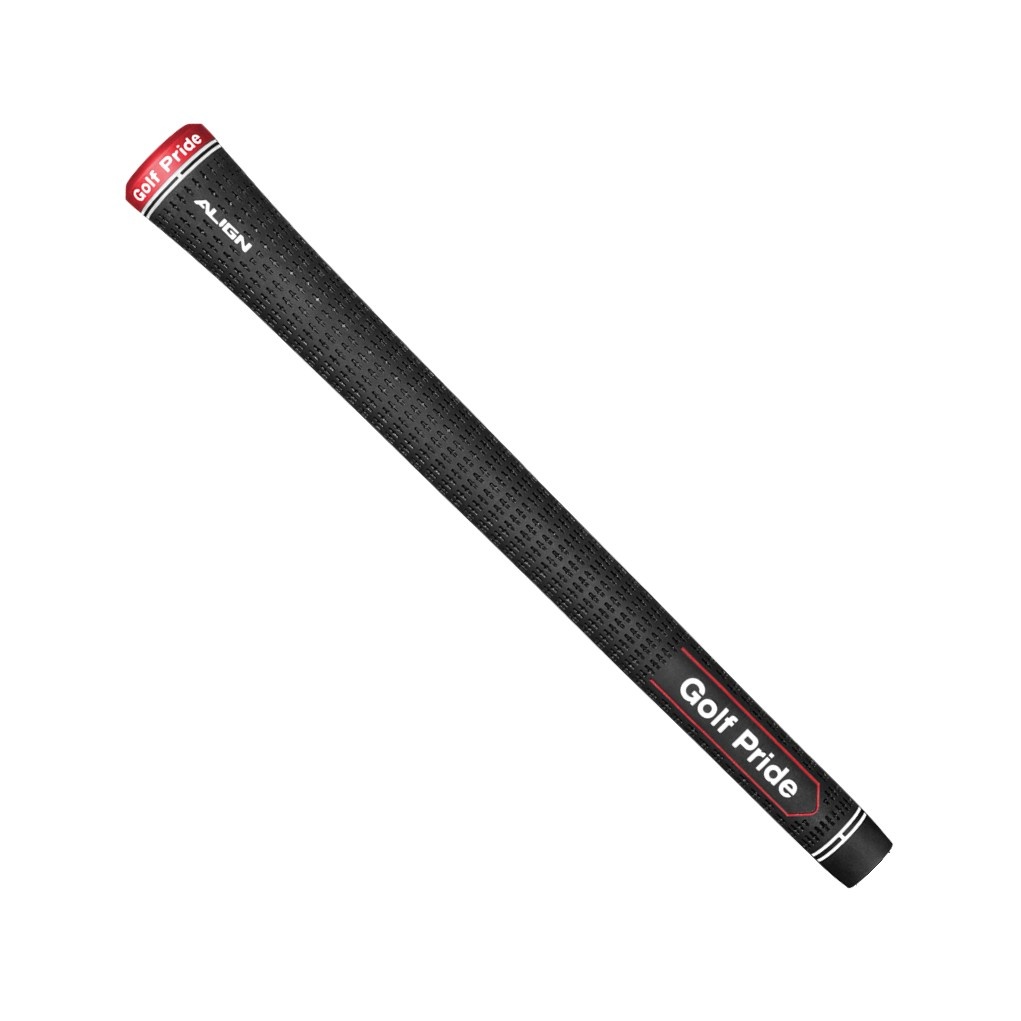
Golf Pride Midsize - Tour Velvet Align
Tour Velvet, the #1 Grip Model played on all worldwide Tours is now available with patented ALIGN® Technology to improve clubface awareness and bring more consistency to your game. RAISED RIDGE When installed on a shaft, the red ridge rises and extends down the back of the grip to aid better hand alignment and more consistency, locking the hands in place every time. IMPROVED CLUBFACE AWARENESS ALIGN Technology locks in your hand placement for a consistent, square clubface throughout the swing, at address and impact. MODERATE SURFACE TEXTURE State-of-the-art rubber blend for maximum playability, and a scientifically designed non-slip surface pattern with plus sign texture that pulls moisture away from the surface to allow for consistent traction in all conditions. *Please note that grips do not include installation.
Brand: GOLF PRIDE
Category: Sporting Goods > Outdoor Recreation > Golf > Golf Club Parts & Accessories > Golf Club Grips